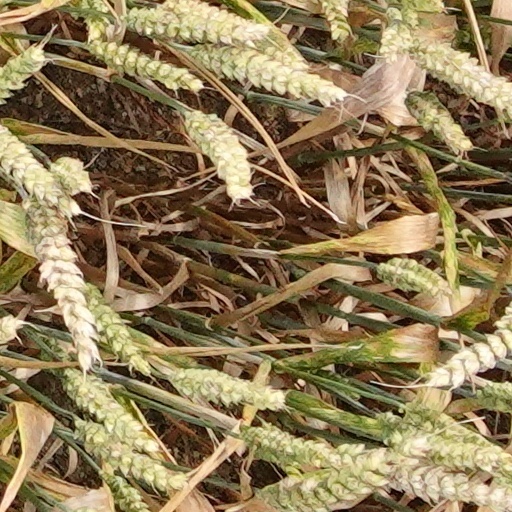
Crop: wheat